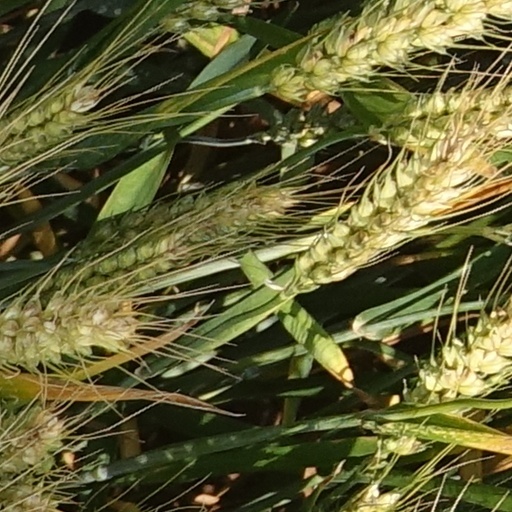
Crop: wheat